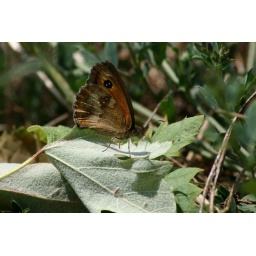
A male Gatekeeper butterfly resting on a leaf at the roadside near Riano.